Switch Mobility

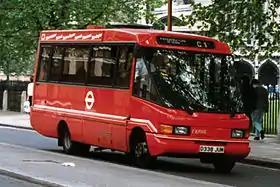
1986 London Regional Transport Optare CityPacer

In 1986, Optare introduced the CityPacer minibus. This was based on a heavier version of the Volkswagen LT50 van chassis, to which Optare made modifications prior to bodying. The engine was a six-cylinder 2.4-litre and the body seated 25, with space for a further five standing passengers, a size that met the minibus vogue of the late 1980s. While its competitors looked like the modified vans they were, the CityPacer had attractive styling notable for its large one-piece raked windscreen. London Regional Transport bought 52, and other major operators bought small batches. More than 290 CityPacers were produced in total between 1986 and 1992.